Robert Glasper

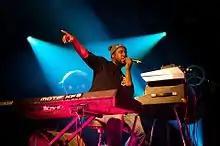
Robert Glasper live at Leverkusener Jazztage (Germany) on November 9, 2016

Glasper's earliest musical influence was his mother, Kim Yvette Glasper, who sang jazz and blues professionally. She took her son with her to club dates rather than leave him with babysitters. She was the music director at the East Wind Baptist Church, where Glasper first performed in public. He performed during services at three churches: Baptist, Catholic, and Seventh-day Adventist. Glasper has said that he first developed his sound in church, where he learned his own way to hear harmony and was inspired to mix church and gospel harmonies with jazz harmonies.